Lansberg (crater)

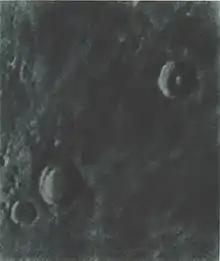
"Weinek's Lunar Atlas" (1899) page of Lansberg crater which is on the top right

By convention these features are identified on lunar maps by placing the letter on the side of the crater midpoint that is closest to Lansberg.